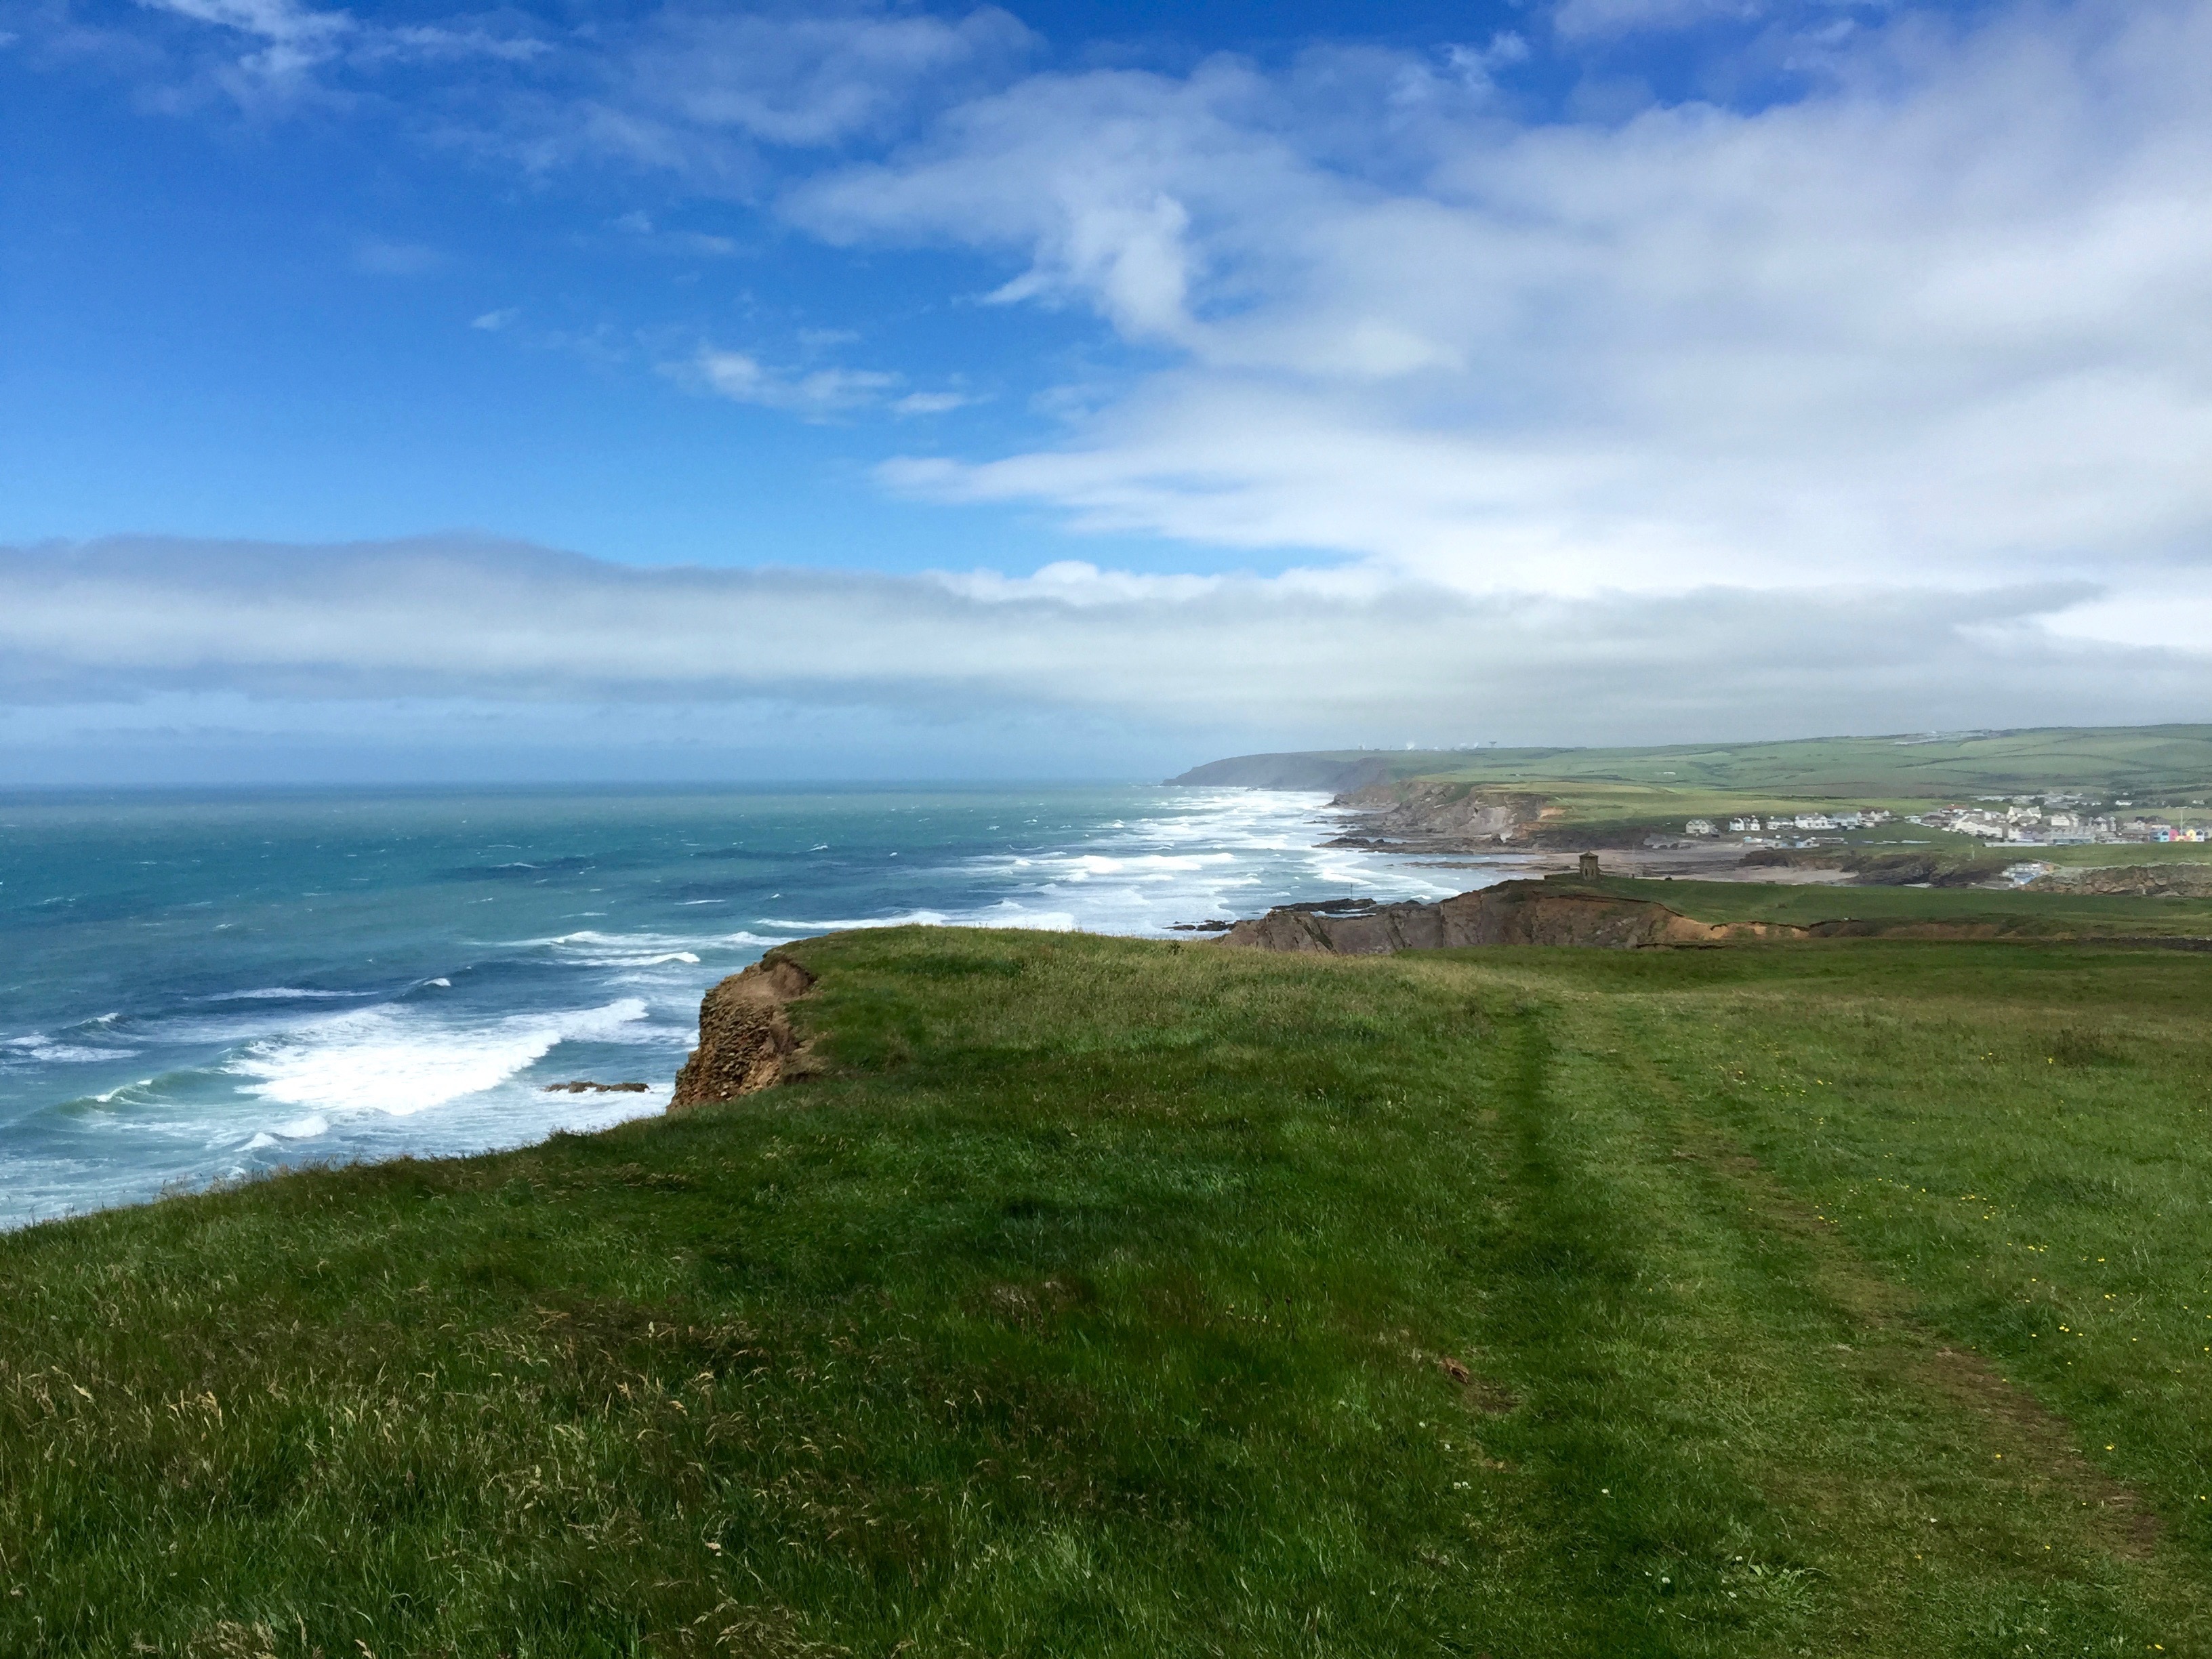
beach, landscape, sea, coast, water, nature, ocean, horizon, cloud, sky, hill, shore, wave, view, cliff, cove, bay, blue, rocky, terrain, body of water, atlantic, habitat, rocky coast, cornwall, cape, landform, geographical feature